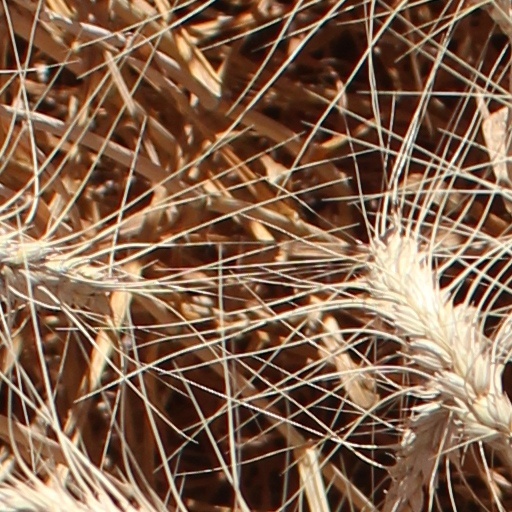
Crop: wheat